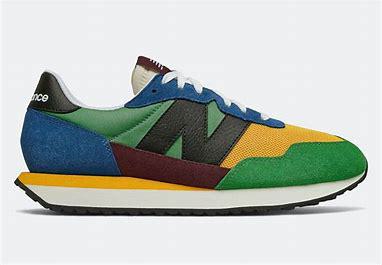
Brand: New
Model: Balance 237